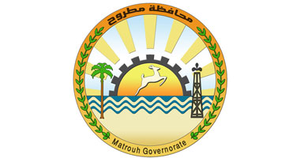
Le gouvernorat de Marsa-Matruh est un gouvernorat de l'Égypte. Il se situe dans le nord-ouest du pays. Sa capitale est Marsa Matruh.